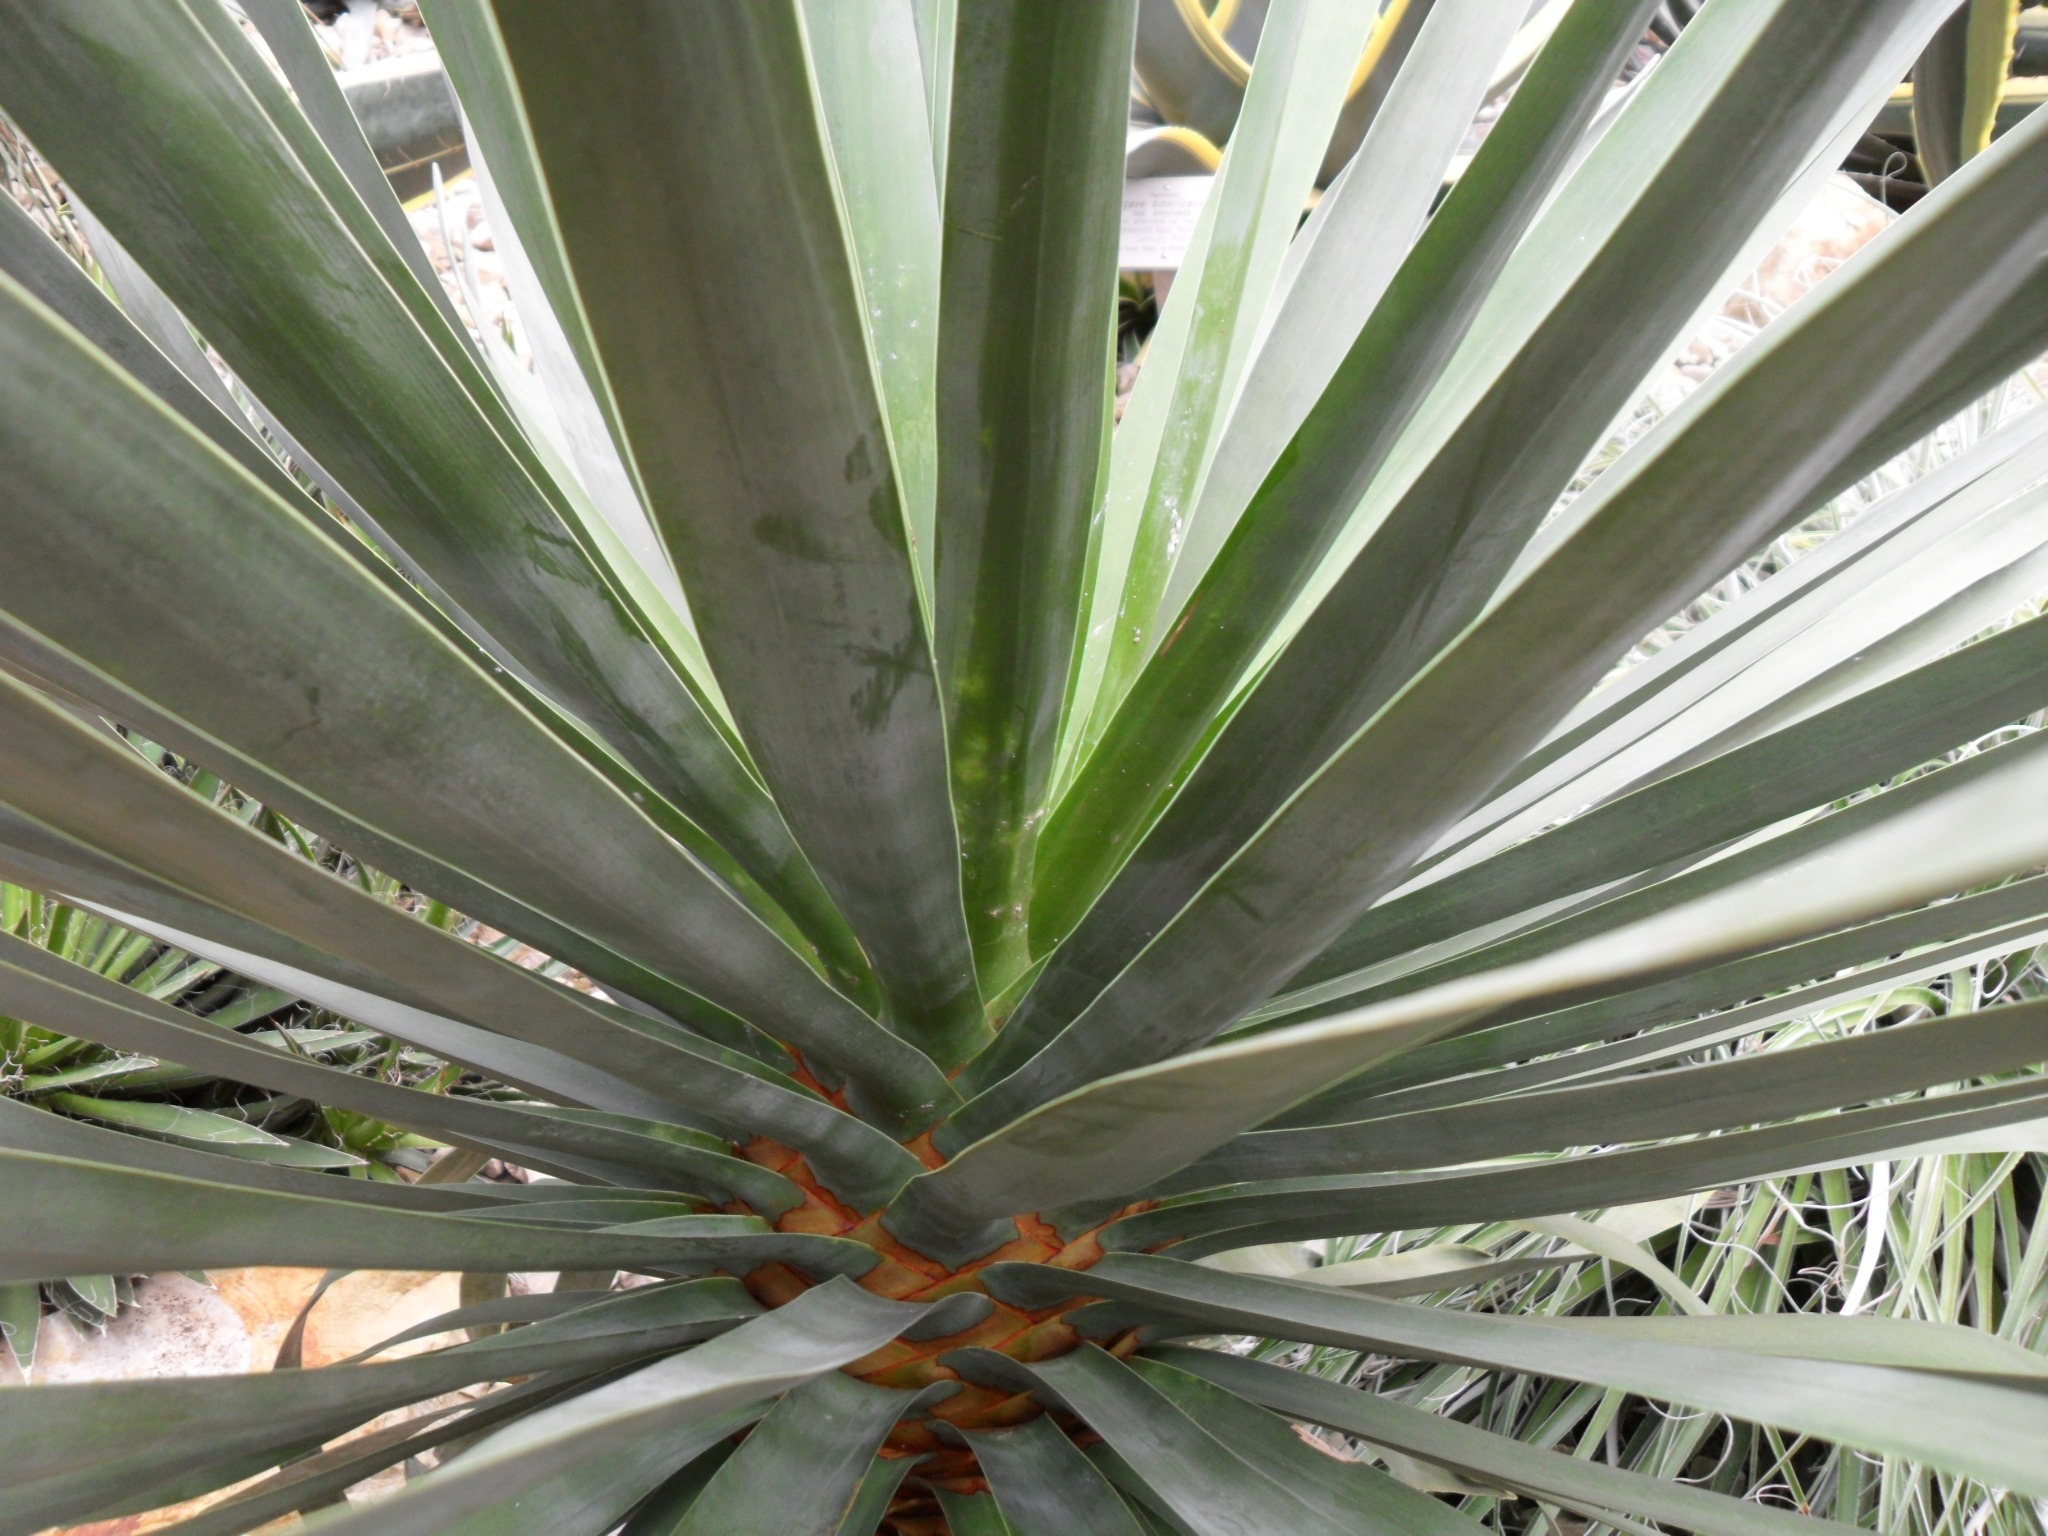
tree, cactus, plant, leaf, flower, green, botany, long, agave, thin, flowering plant, land plant, arecales, palm family, agave azul, saw palmetto